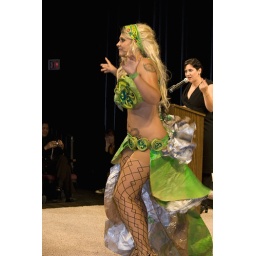
girl in green